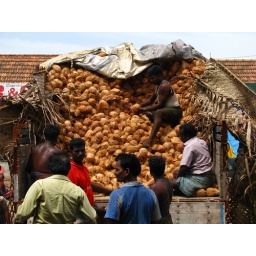
Labourers unloading a truck piled deep with coconuts, carting them basket by basket to vendors and middlemen inside the market.